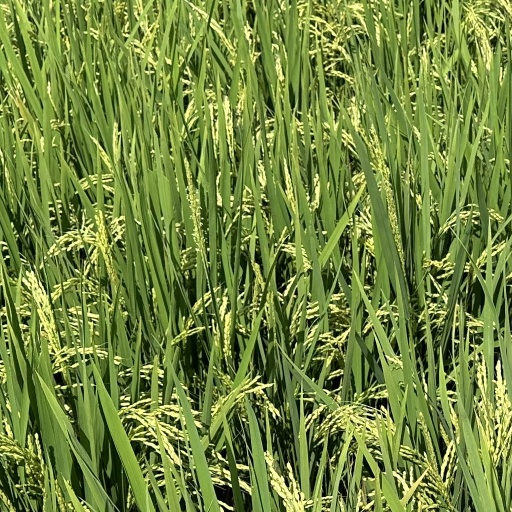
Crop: rice